Billy Reid (fashion designer)

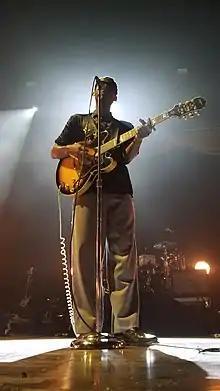
Leon Bridges has inspired the brand

The Billy Reid eyewear collection includes sunglasses and optical frames, and made in Japan with CR-39 lenses. The collection included sunglasses modeled on Reid's signature personal frames made from sustainable buffalo horn. Design details include leather-wrapped frames, ultra-light titanium nose pads, Italian acetate, and gradient lenses. The eyewear capsule collection debuted in the Frank Lloyd Wright-designed Rosenbaum House in August 2017 as part of the annual Billy Reid Shindig, and 13 styles were delivered to stores in November 2017. The limited-edition buffalo horn frame sunglasses named for Billy and his wife are boxed in wood finished with an ancient Japanese wood-burning technique called "yakisugi" meaning "burnt cypress". Reid names Michael Caine and Buddy Holly as icons of men's eyewear style.